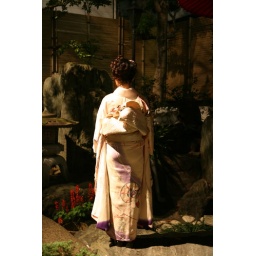
Some girl standing in a garden